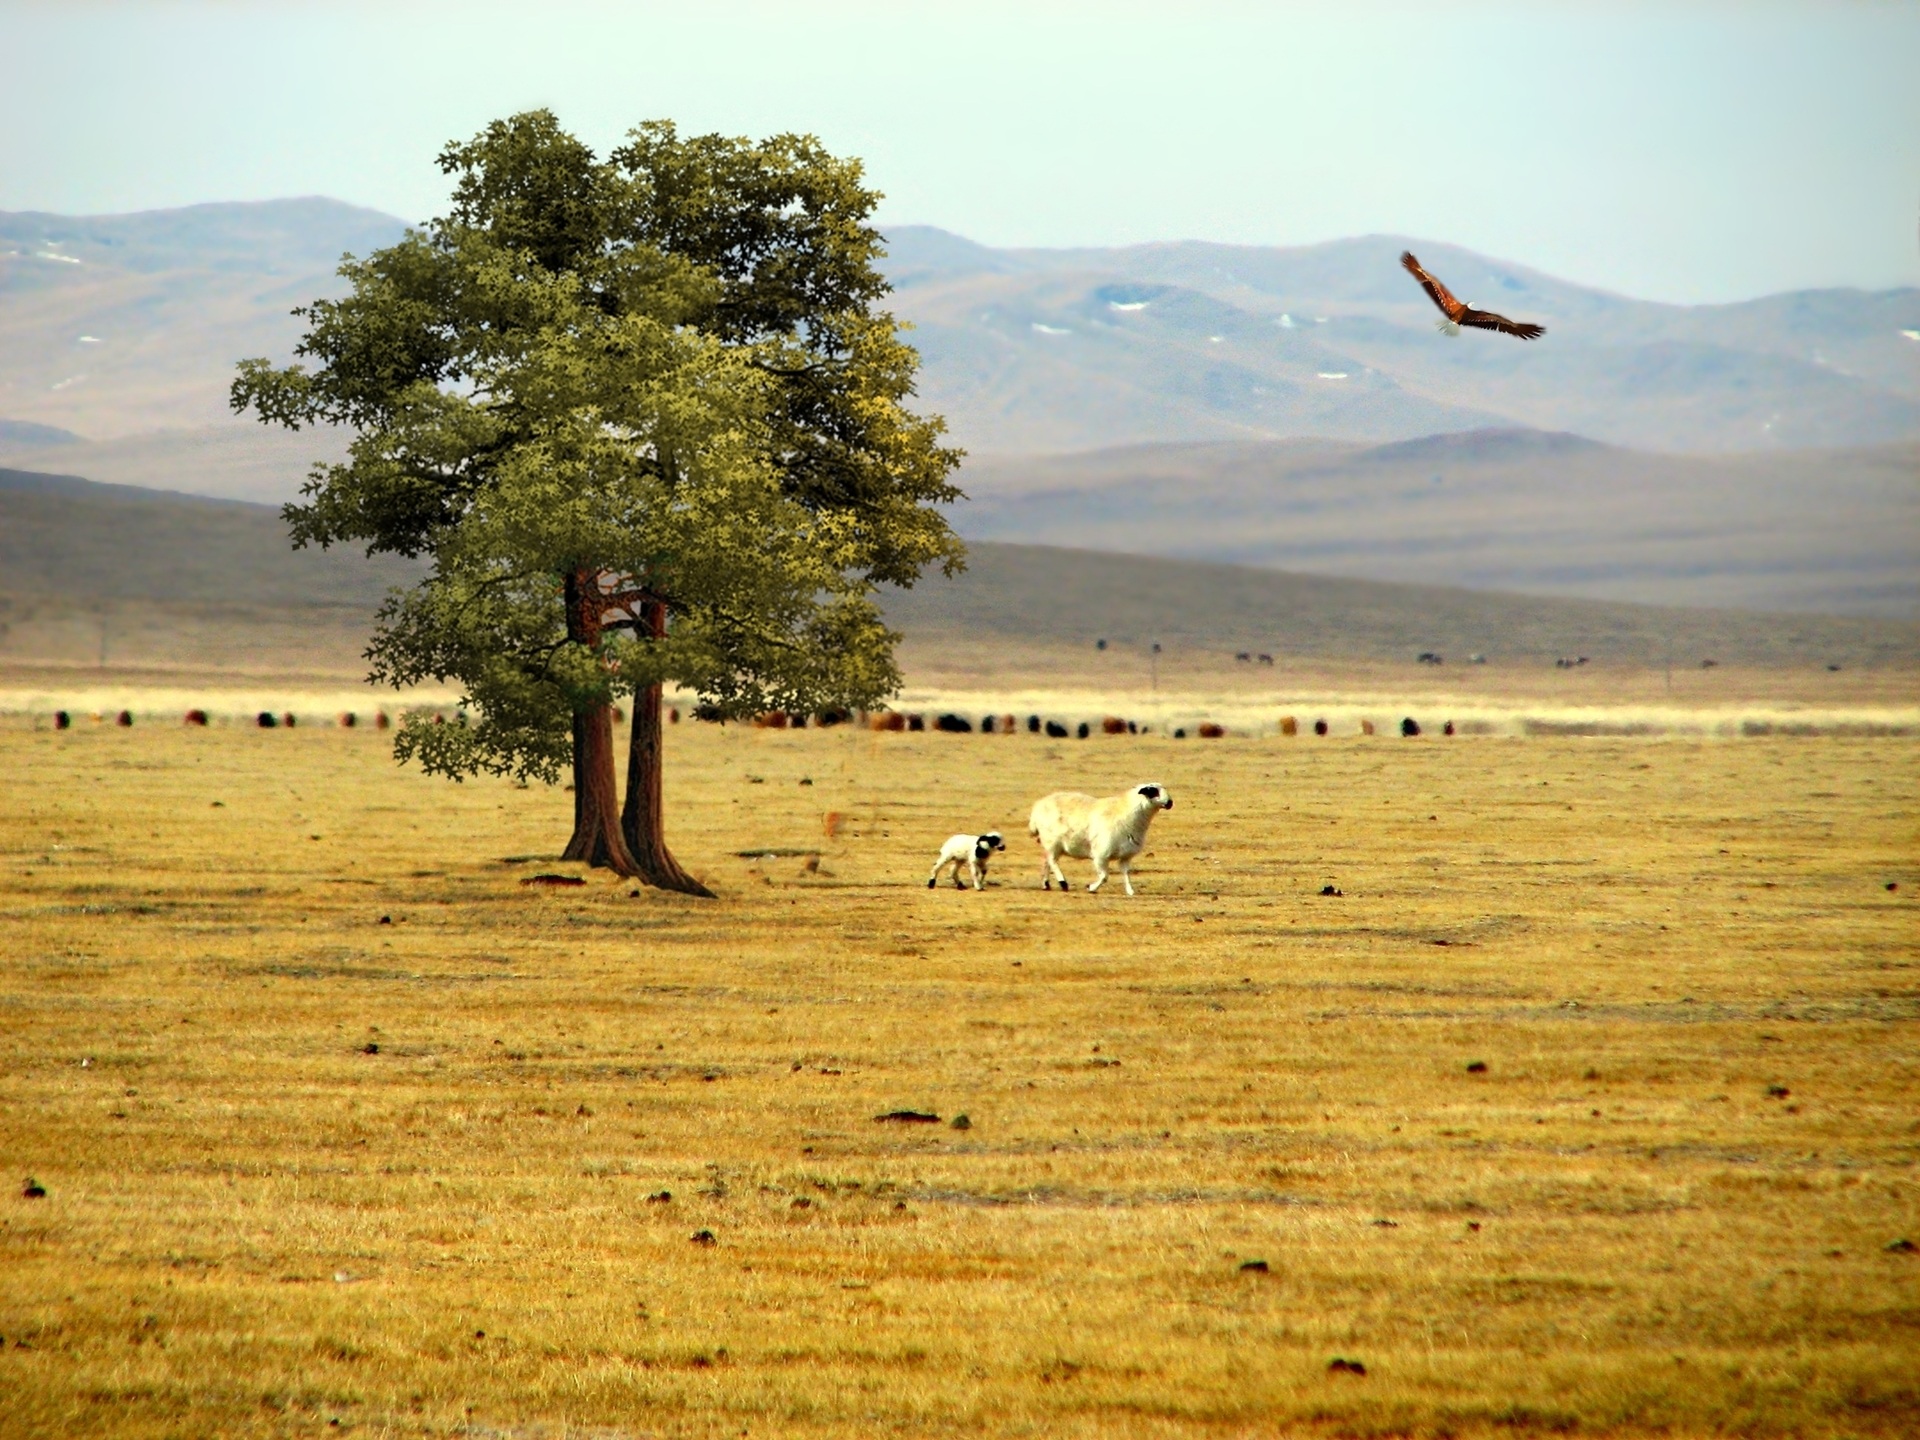
beach, landscape, sea, nature, wilderness, prairie, morning, lake, adventure, fly, sheep, savanna, plain, birds, horses, mountains, grassland, vegetation, animals, beauty, habitat, safari, ecosystem, eagles, steppe, rural area, steppes, natural environment